Leeds and York Railway

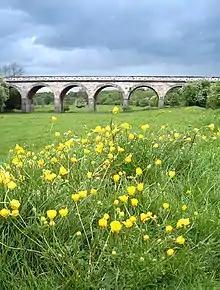
Tadcaster Viaduct, southwest approaches. Completed before the Y&NMR abandoned construction of its line in 1849. (2005)

Lines of the York and North Midland Railway (in blue) as of 1854, showing the potential for a shorter route from Leeds to York via either Thorp Arch or Tadcaster.